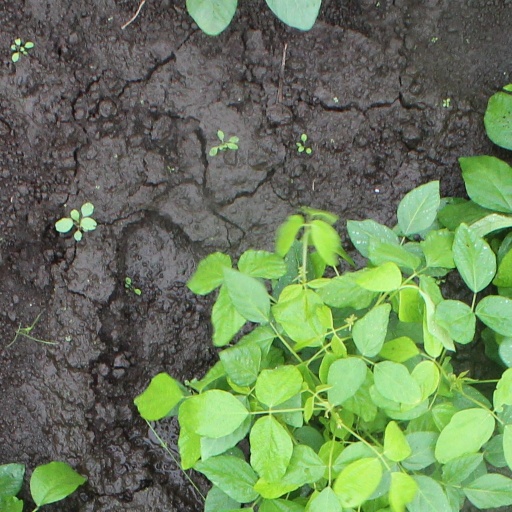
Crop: soybean